Powderpost beetle

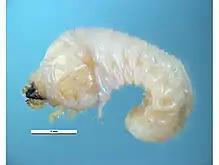

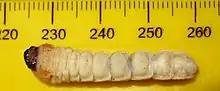

Powderpost beetles are a group of seventy species of woodboring beetles classified in the insect subfamily Lyctinae. These beetles, along with spider beetles, death watch beetles, common furniture beetles, skin beetles, and others, make up the superfamily Bostrichoidea. While most woodborers have a large prothorax, powderpost beetles do not, making their heads more visible. In addition to this, their antennae have two-jointed clubs. They are considered pests and attack deciduous trees, over time reducing the wood to a powdery dust. The damage caused by longhorn beetles (family Cerambycidae) is often confused with that of powderpost beetles, but the two groups are unrelated. The larvae of the Cerambycidae are white, straight and generally flat-headed, whereas those of the Bostrichidae are white and C-shaped.